229 Adelinda

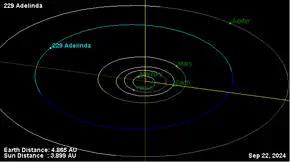
Orbital diagram

229 Adelinda is a large, dark outer main-belt asteroid. It was discovered by Austrian astronomer Johann Palisa on August 22, 1882, in Vienna, and was named after Adelinda, the wife of fellow Austrian astronomer Edmund Weiss.